François Guizot

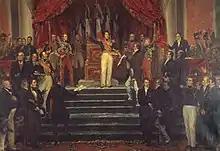
François Guizot accepts the charter from Louis-Philippe, the "Citizen-King".

In 1831 Casimir Périer formed a more vigorous and compact administration, terminated in May 1832 by his death; the summer of that year was marked by a formidable republican rising in Paris, and it was not until 11 October 1832 that a stable government was formed, in which Marshal Soult was first minister, Victor, 3rd duc de Broglie took the foreign office, Adolphe Thiers the home department, and Guizot the department of public instruction.